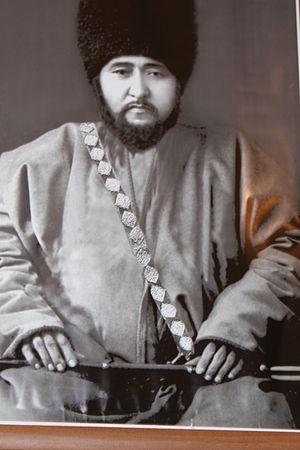
Portrait de Mohammed Rahim Khan II situé au musée de la madrasa Mohammed Rahim Khan à Khiva
Khiva est une ville d'Ouzbékistan, située au nord-ouest de ce pays dans une oasis à 469 kilomètres de Boukhara. Son ancien nom, Khwarezm, est celui de la région historique dont elle fut la capitale.